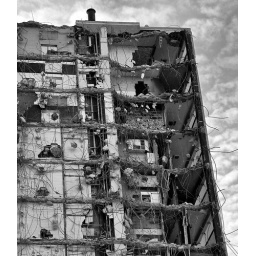
2nd to last building standing from the infamous Cabrini Green housing complex in Chicago